Charles Lucas

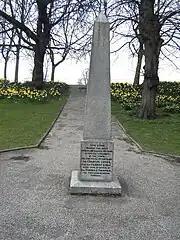
Lucas and Lisle monument, Colchester Castle

On 20 June 1648, Parliament had declared all those who took part in the Second Civil War were guilty of high treason. When Colchester capitulated, the Royalist commanders, including Lucas, Lord Norwich, Sir Arthur Capel, Henry Hastings, Sir George Lisle and Bernard Gascoigne were obliged to "render themselves to mercy", while the rest of the garrison were given "quarter". These terms had specific and well-known military meanings; prisoners granted "quarter" were guaranteed their lives, "mercy" left it to the discretion of the victorious commander. The ferocity of the siege meant many senior officers of the New Model Army were in no mood to pardon those they considered responsible for a second and unnecessary round of bloodshed. This was especially true of Royalists like Lucas who had already been pardoned once before.